Zofia Posmysz

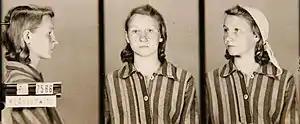
Zofia Posmysz in KL Auschwitz. SS administration mug shot

Zofia Posmysz-Piasecka (23 August 1923 – 8 August 2022) was a Polish journalist, novelist, and author. She was a resistance fighter in World War II and survived imprisonment at the Auschwitz and Ravensbrück concentration camps. Her autobiographical account of the Holocaust in occupied Poland, "Passenger from Cabin 45", became the basis for her 1962 novel "Passenger", subsequently translated into 15 languages. The original radio drama was adapted for an award-winning feature film, while the novel was adapted into an opera of the same name with music by Mieczysław Weinberg.